Apple Venus Volume 1

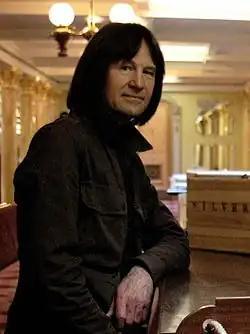
Longtime XTC guitarist Dave Gregory (pictured 2010) left the band during the "Apple Venus" sessions due to "personal problems"

In March 1998, a few weeks into the Chipping Norton sessions, Gregory abruptly quit the band. Partridge told journalists that Gregory left because he grew impatient with the recording of the orchestral material and wanted to quickly move on to the recording of the second volume of the project. He attributed Gregory's frustration to diabetic mood swings: "one minute he'd be quite jolly, the next minute he's 'this is all shit, destroy it, wipe it, it's all terrible"". Moulding was not present for an "enormous row" between Gregory and Partridge at the studio, but he corroborated that Gregory's diabetes caused "terrible mood swings, and his negativity was sometimes hard to take. But also, there really wasn't much for him to do on this record and he felt left out." Discussing the incident at Chipping Norton, Gregory said Partridge had behaved like "a cunt, frankly." Partridge said "I really blew up. I had a go at everyone but a lot of it was directed at Dave, telling him to pull his weight and get into it more. I don't think he ever forgave me."